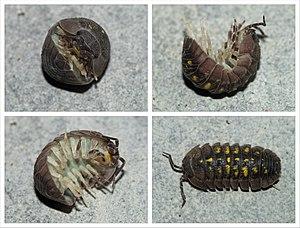
Armadillidium granulatum, un cloporte commun de Méditerranée se déroule après que le danger est passé. Les cloportes forment un sous-ordre des crustacés isopodes, les Oniscides. Les cloportes du genre Armadillidium sp. ont la possibilité de se rouler en boule, ce qui est à l'origine de leurs noms dans certaines langues, dont l'anglais (par ex. pill bug, litt. bêbête-pilule).
Les Armadillidium constituent un genre au sein des crustacés terrestres appelés cloportes. Les Armadillidium sont souvent confondus avec des myriapodes tels que Glomeris marginata. Ils se caractérisent par leur capacité à se mettre en boule lorsqu'ils sont dérangés. Ils se nourrissent principalement de mousses, d'algues, d'écorces et d'autres matières organiques en décomposition. Ils sont communément trouvés dans des endroits humides tels que les feuilles en décomposition ou le sol. Armadillidium vulgare est l'espèce la plus représentée en Europe et a été disséminée sur l'ensemble de la planète par les activités humaines.